Marine conservation

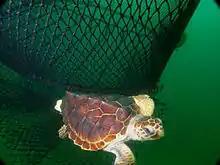
Technology such as this "turtle excluder device" (TED) allows this loggerhead sea turtle to escape.

Overfishing is one of main causes of the decrease in the ocean's wildlife population over the past years. The Food and Agriculture Organization of the United Nation reported that the percentage of the world's fish stocks that are at biologically sustainable levels have decreased from 90% in 1974 to 65.8% in 2017. The overfishing of these large fisheries destroys the marine environment and threatens the livelihood of billions who depend on fish as protein or as a source of income for catching and selling.